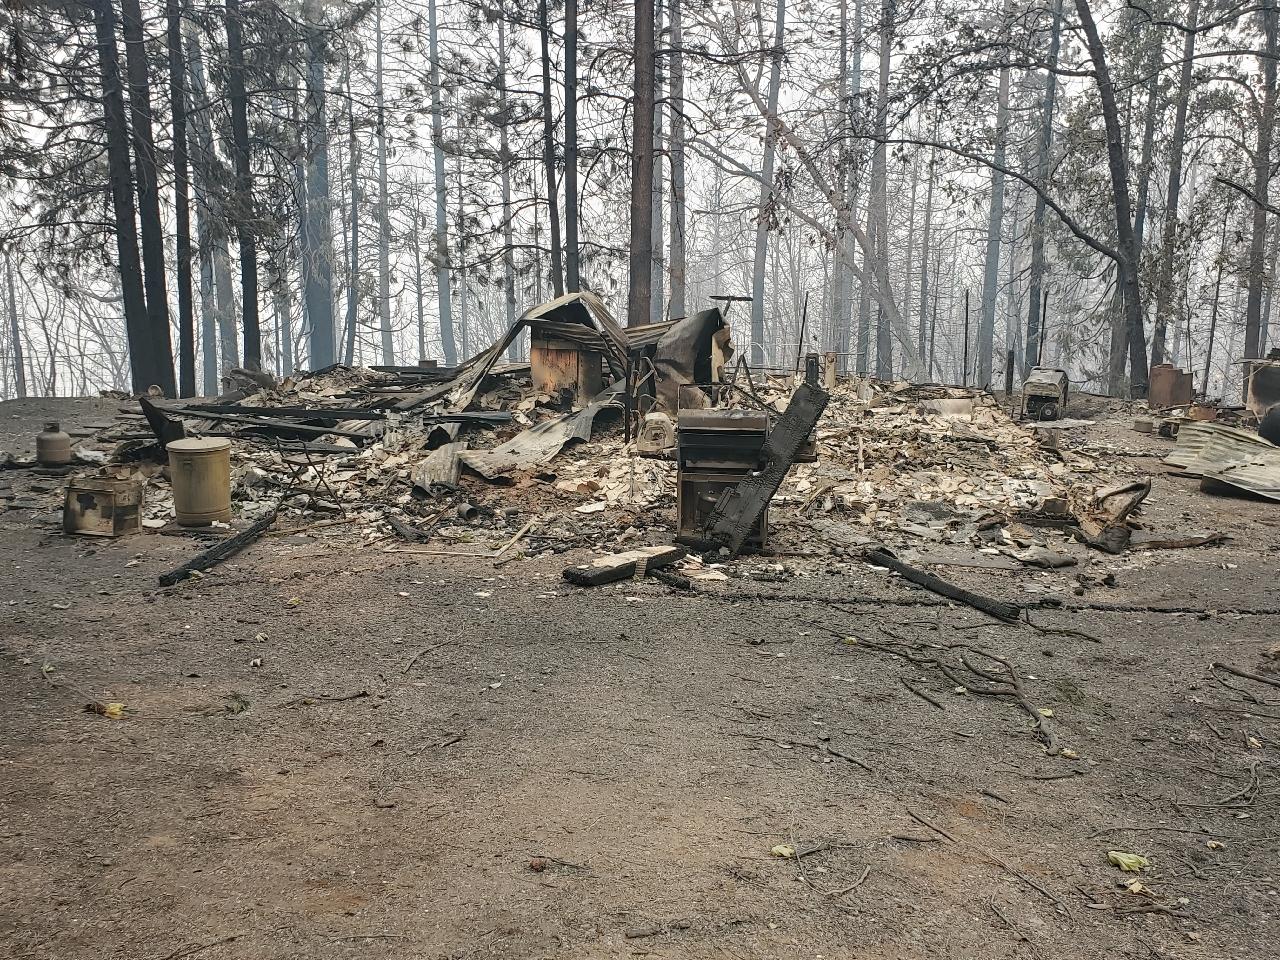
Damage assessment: destroyed